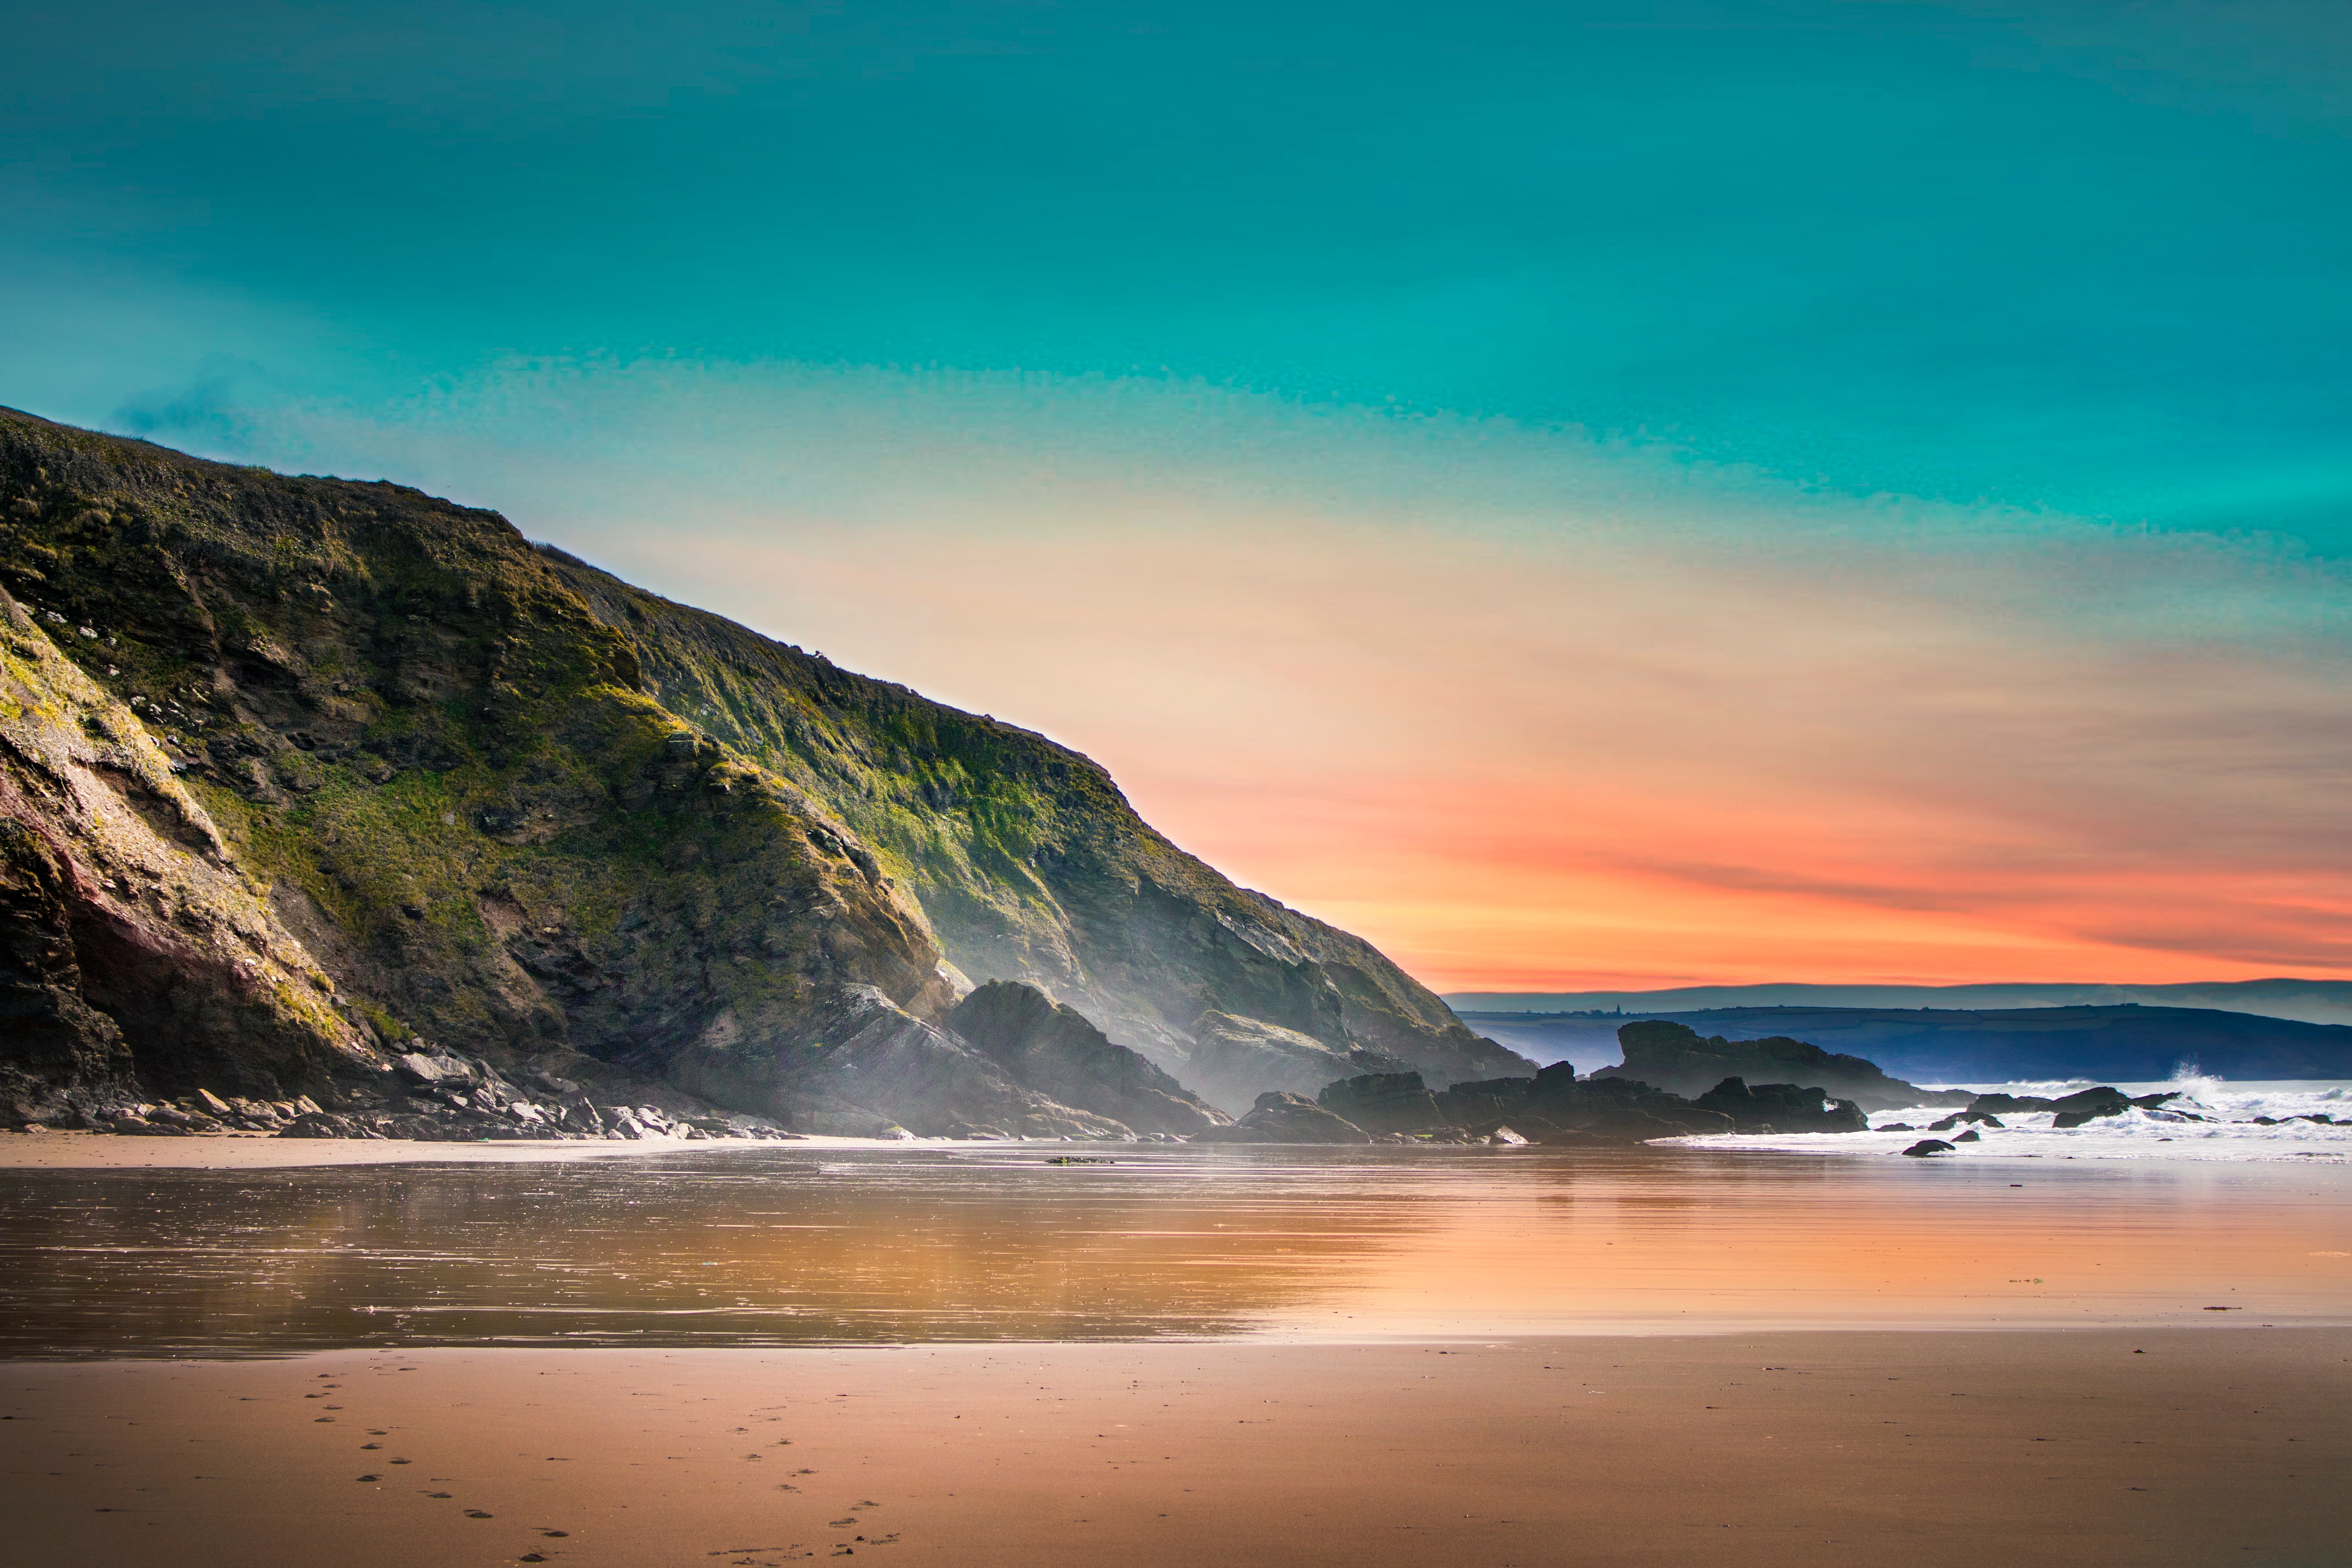
sky, sea, body of water, coast, shore, headland, ocean, horizon, beach, wave, water, morning, coastal and oceanic landforms, cloud, terrain, dawn, promontory, sunset, atmosphere, sunlight, sunrise, evening, wind wave, cliff, dusk, cove, calm, landscape, bay, loch, sand, cape, computer wallpaper, hill